Kedleston Hall

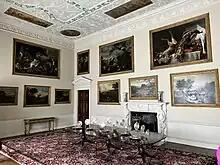
The dining room

The saloon, contained behind the triumphal arch of the south front, like the marble hall rises the full height of the house, to the top of the dome, where it too is sky-lit through a glass oculus. Designed as a sculpture gallery, this circular room in width was completed in 1763.